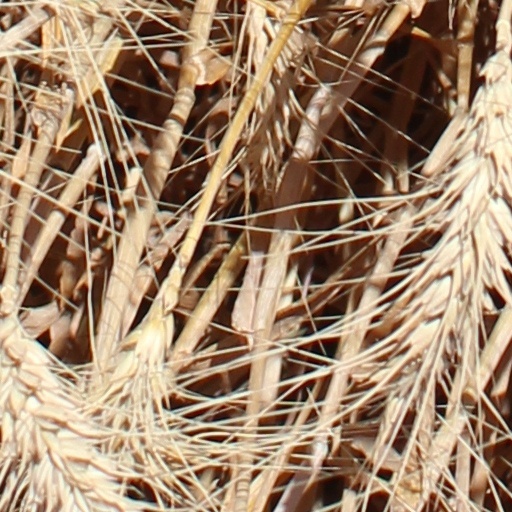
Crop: wheat